Chirag Jain

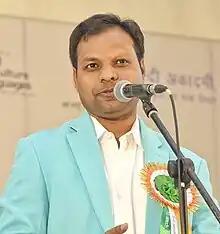

Chirag Jain (born 27 May 1985) is an Indian poet, satirist, humourist and author who writes and performs in Hindi. His performances have been featured on various TV shows, including Sab TV's "Wah Wah Kya Baat Hai", Sahara One's "Laugh India Laugh", Aaj Tak's "KV Sammelan", News 18's "Netaji Lapete Mein" and News Nation's "Chunavi Chakallas".